COVID-19 vaccination in Vietnam

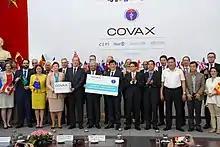
The handover ceremony of COVID-19 vaccine for Vietnam from COVAX Facility in 2021.

In August 2020, the Vietnamese government announced that they had signed up for 50 to 150 million doses of Sputnik V vaccine from Russia. The Russians will also donate a number of machines, biological products and equipment to Vietnam for COVID-19 prevention, including their vaccine. In the meantime, Vietnamese researchers will still continue developing the country's own vaccine. In early June, Minister of Health Nguyen Thanh Long confirmed that Russia had agreed to provide Vietnam with 20 million doses of Sputnik V in 2021. Vabiotech will also start packaging Sputnik V vaccine in Vietnam from July, with a monthly capacity of five million doses. On 21 July 2021, it was announced that a batch of Sputnik V had been produced for the first time in Vietnam by Vabiotech. Before that, on 12 July 2021, the Government allowed T&T Group to negotiate with the Direct Investment Fund of the Russian Federation (RDIF) for 40 million additional doses of Sputnik V vaccine, using its own fund; not from the government budget or Vietnam's vaccine fund. On August 4, 2021, Vimedimex signed an import contract with an UAE-based company called Royal Strategics Partners, for 10 million doses of COVID-19 Janssen vaccine; 5 million doses of COVID-19 vaccine Pfizer; 10 million doses of COVID-19 vaccine Sputnik V. Currently, the parties are completing legal documents to submit to the Ministry of Health for an import license.